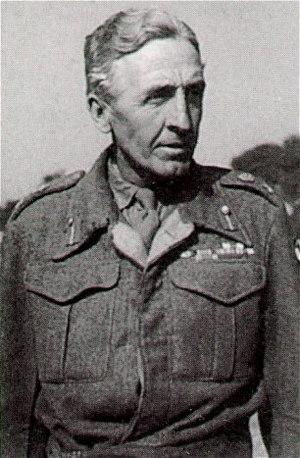
La Guards Armoured Division est une division blindée du Royal Armoured Corps britannique qui prit part à la Seconde Guerre mondiale